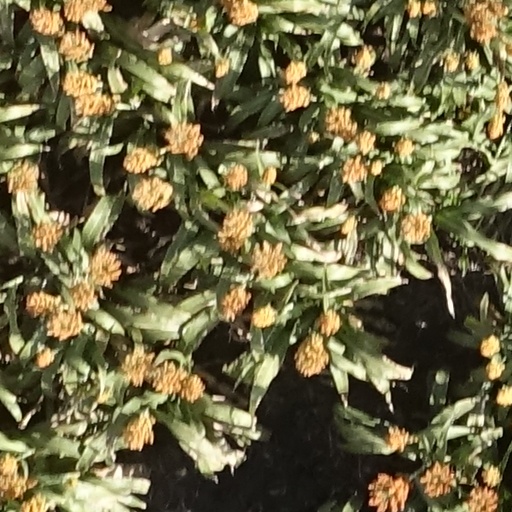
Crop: sorghum